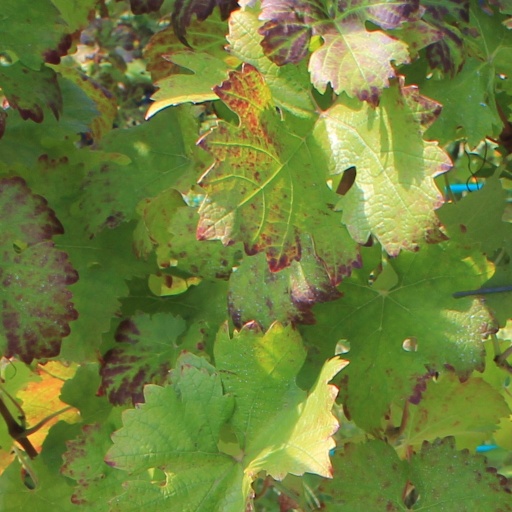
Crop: grape